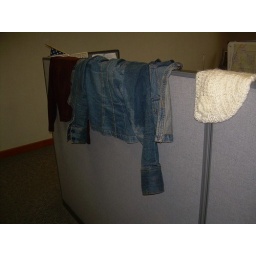
Thank goodness I had dry clothes in my car